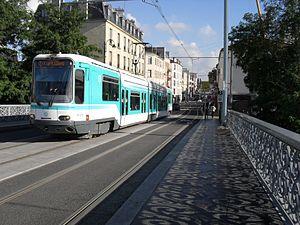
Paris Tramway ligne 1
La ligne 1 du tramway d'Île-de-France, plus simplement nommée T1, est une ligne du tramway d'Île-de-France exploitée par la Régie autonome des transports parisiens qui est mise en service en 1992 entre Bobigny et Saint-Denis, marquant le grand retour de ce mode de transport dans la région Île-de-France après trente-cinq ans d'absence.